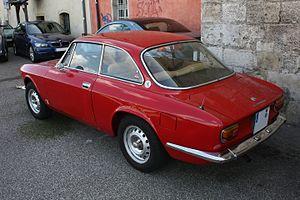
La Giulia GT Junior est une voiture coupé à caractère sportif, produite de 1966 à 1971 par le constructeur italien Alfa Romeo et qui porte le nom de code usine 105.30 00530.